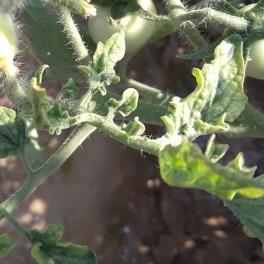
Crop: Tomato
Condition: virosis-d